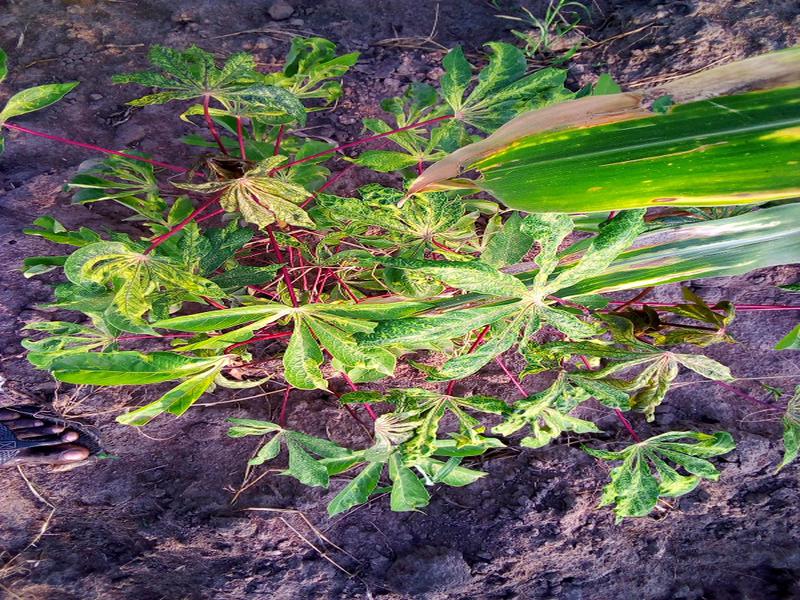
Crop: cassava
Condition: mosaic_disease